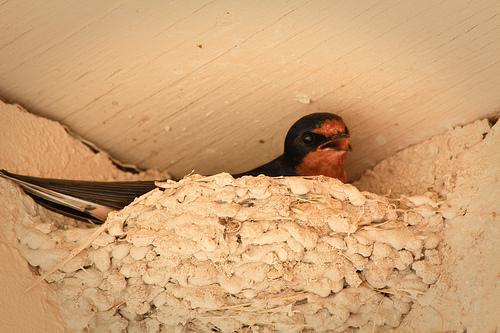
A photo of a cliff swallow